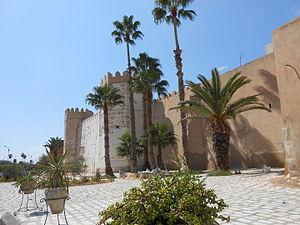
Remparts This is a photo of the protected monument identified by the ID 61-18 in Tunisia.